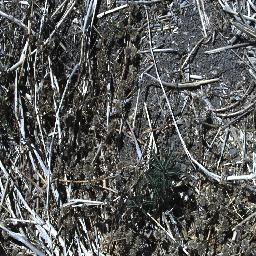
Label: parkinsonia